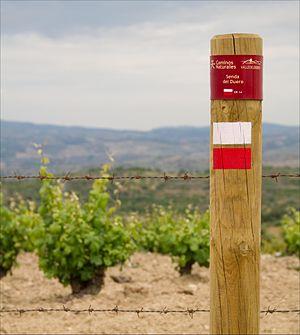
Le Parc naturel d'Arribes du Duero est une aire protégée à l'ouest de l'Espagne, qui couvre 106 105 hectares des provinces de Salamanque et Zamora, dans la communauté autonome de Castille-et-León, près de la frontière portugaise.